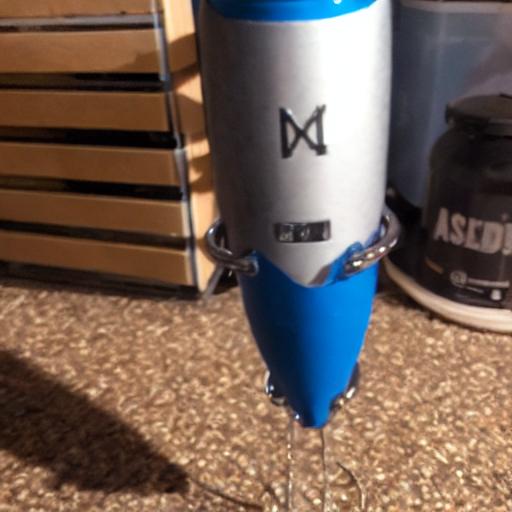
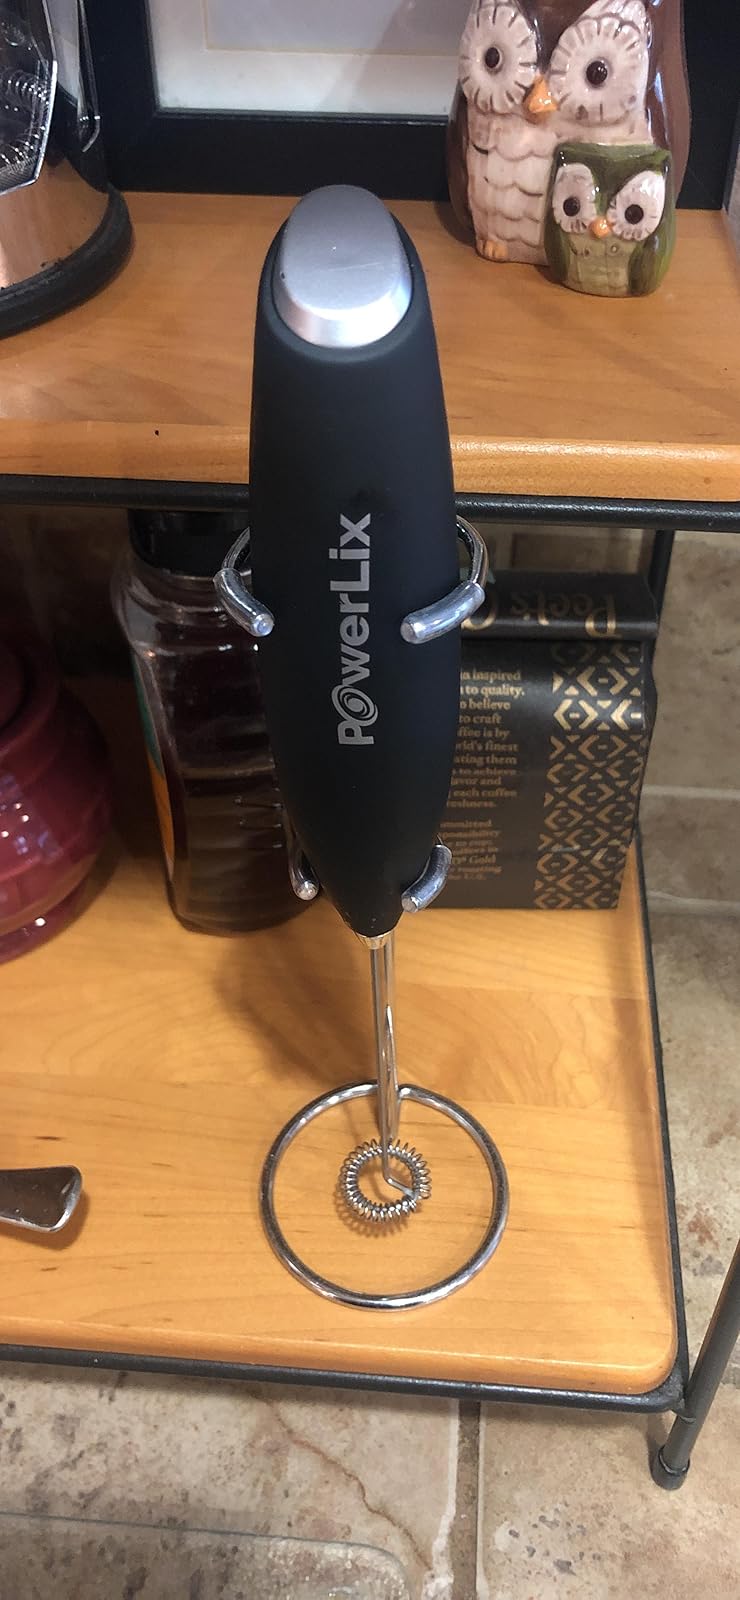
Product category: items_mixer
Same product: no